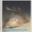
Label: ray